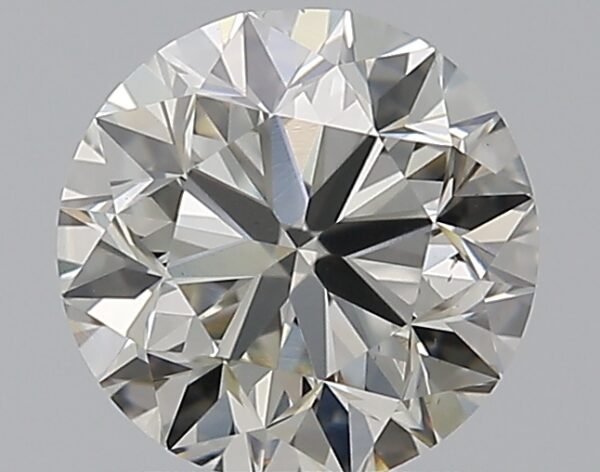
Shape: round
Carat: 1.01
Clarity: VS2
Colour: J
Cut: VG
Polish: EX
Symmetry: VG
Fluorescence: N
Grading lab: GIA
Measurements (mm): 6.19 x 6.25 x 4.04